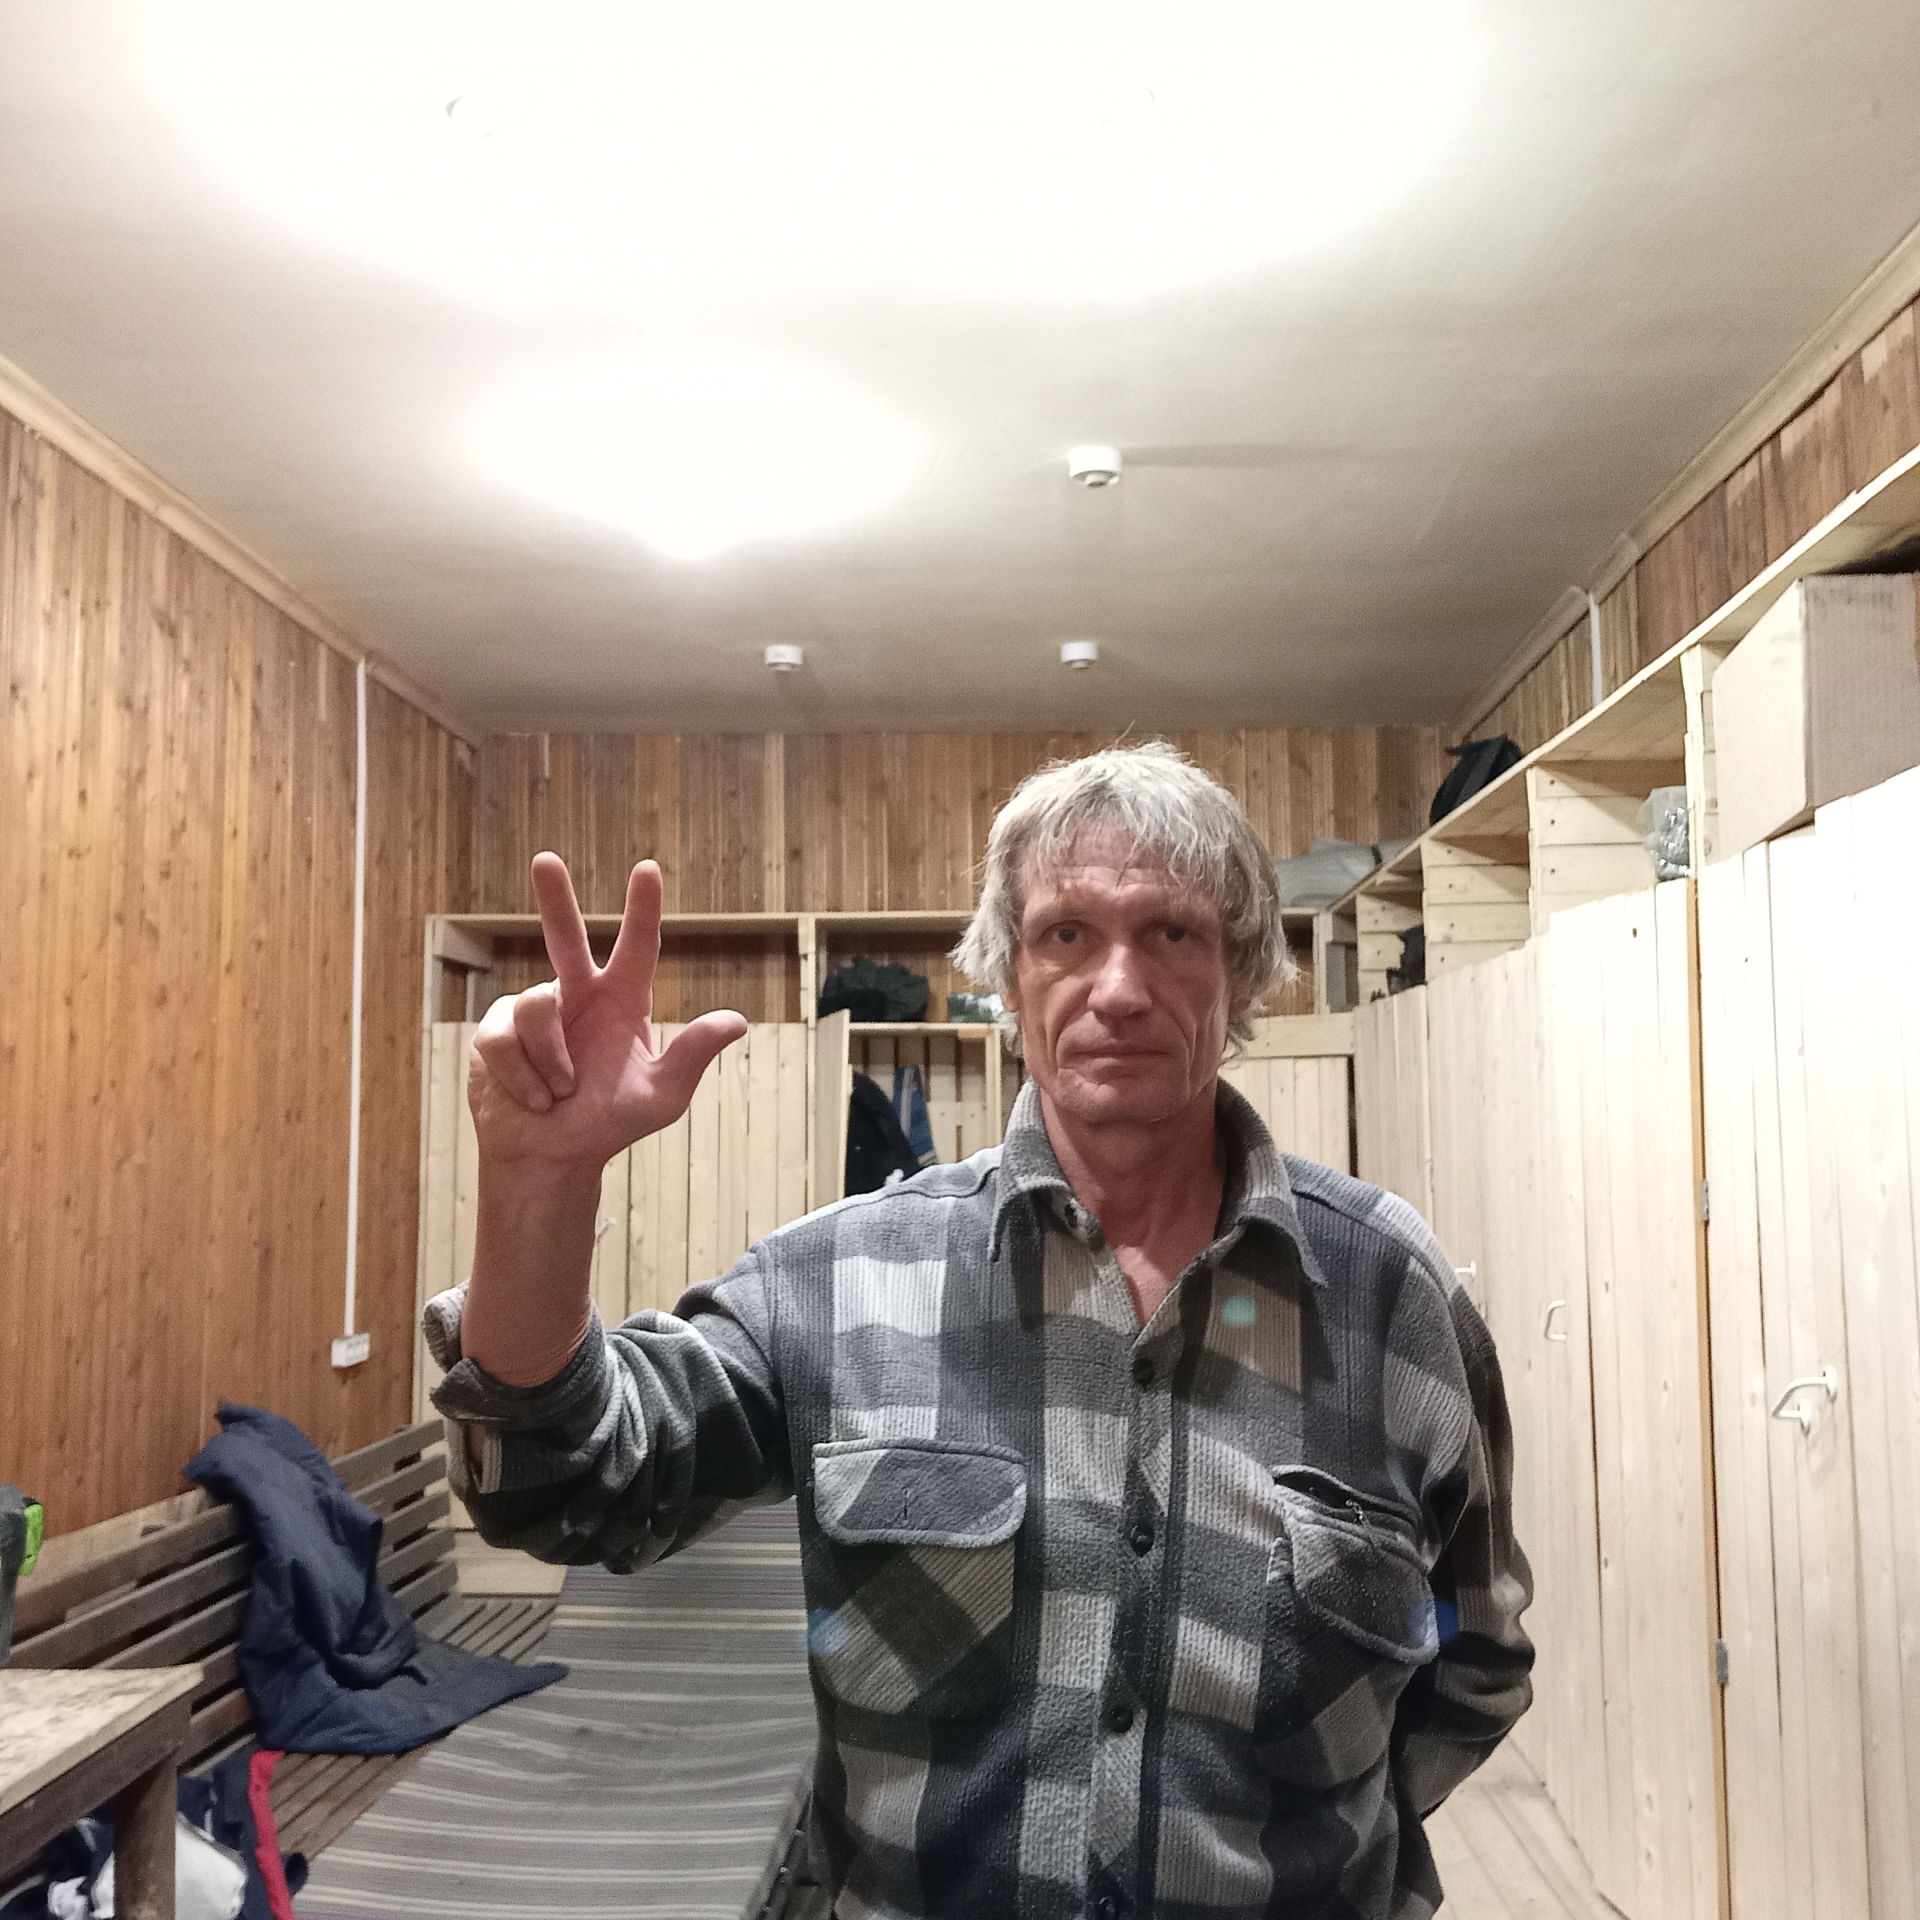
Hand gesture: three2